Tyrone Power

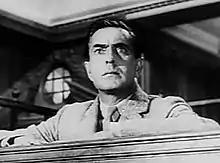
Power as the accused murderer in the 1957 adaptation of Agatha Christie's "Witness for the Prosecution"

"Untamed" (1955) was Tyrone Power's last movie made under his contract with 20th Century-Fox. The same year saw the release of "The Long Gray Line", a John Ford film for Columbia Pictures. In 1956, the year Columbia released "The Eddy Duchin Story", another great success for the star, he returned to England to play the rake Dick Dudgeon in a revival of Shaw's "The Devil's Disciple" for one week at the Opera House in Manchester, and nineteen weeks at the Winter Garden, London.